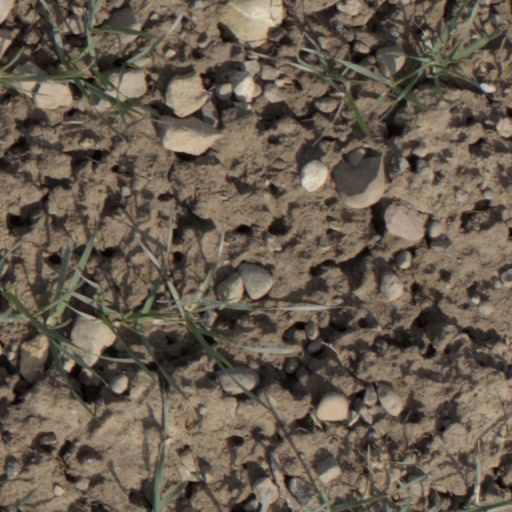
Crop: wheat